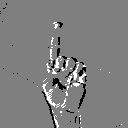
ASL letter: z